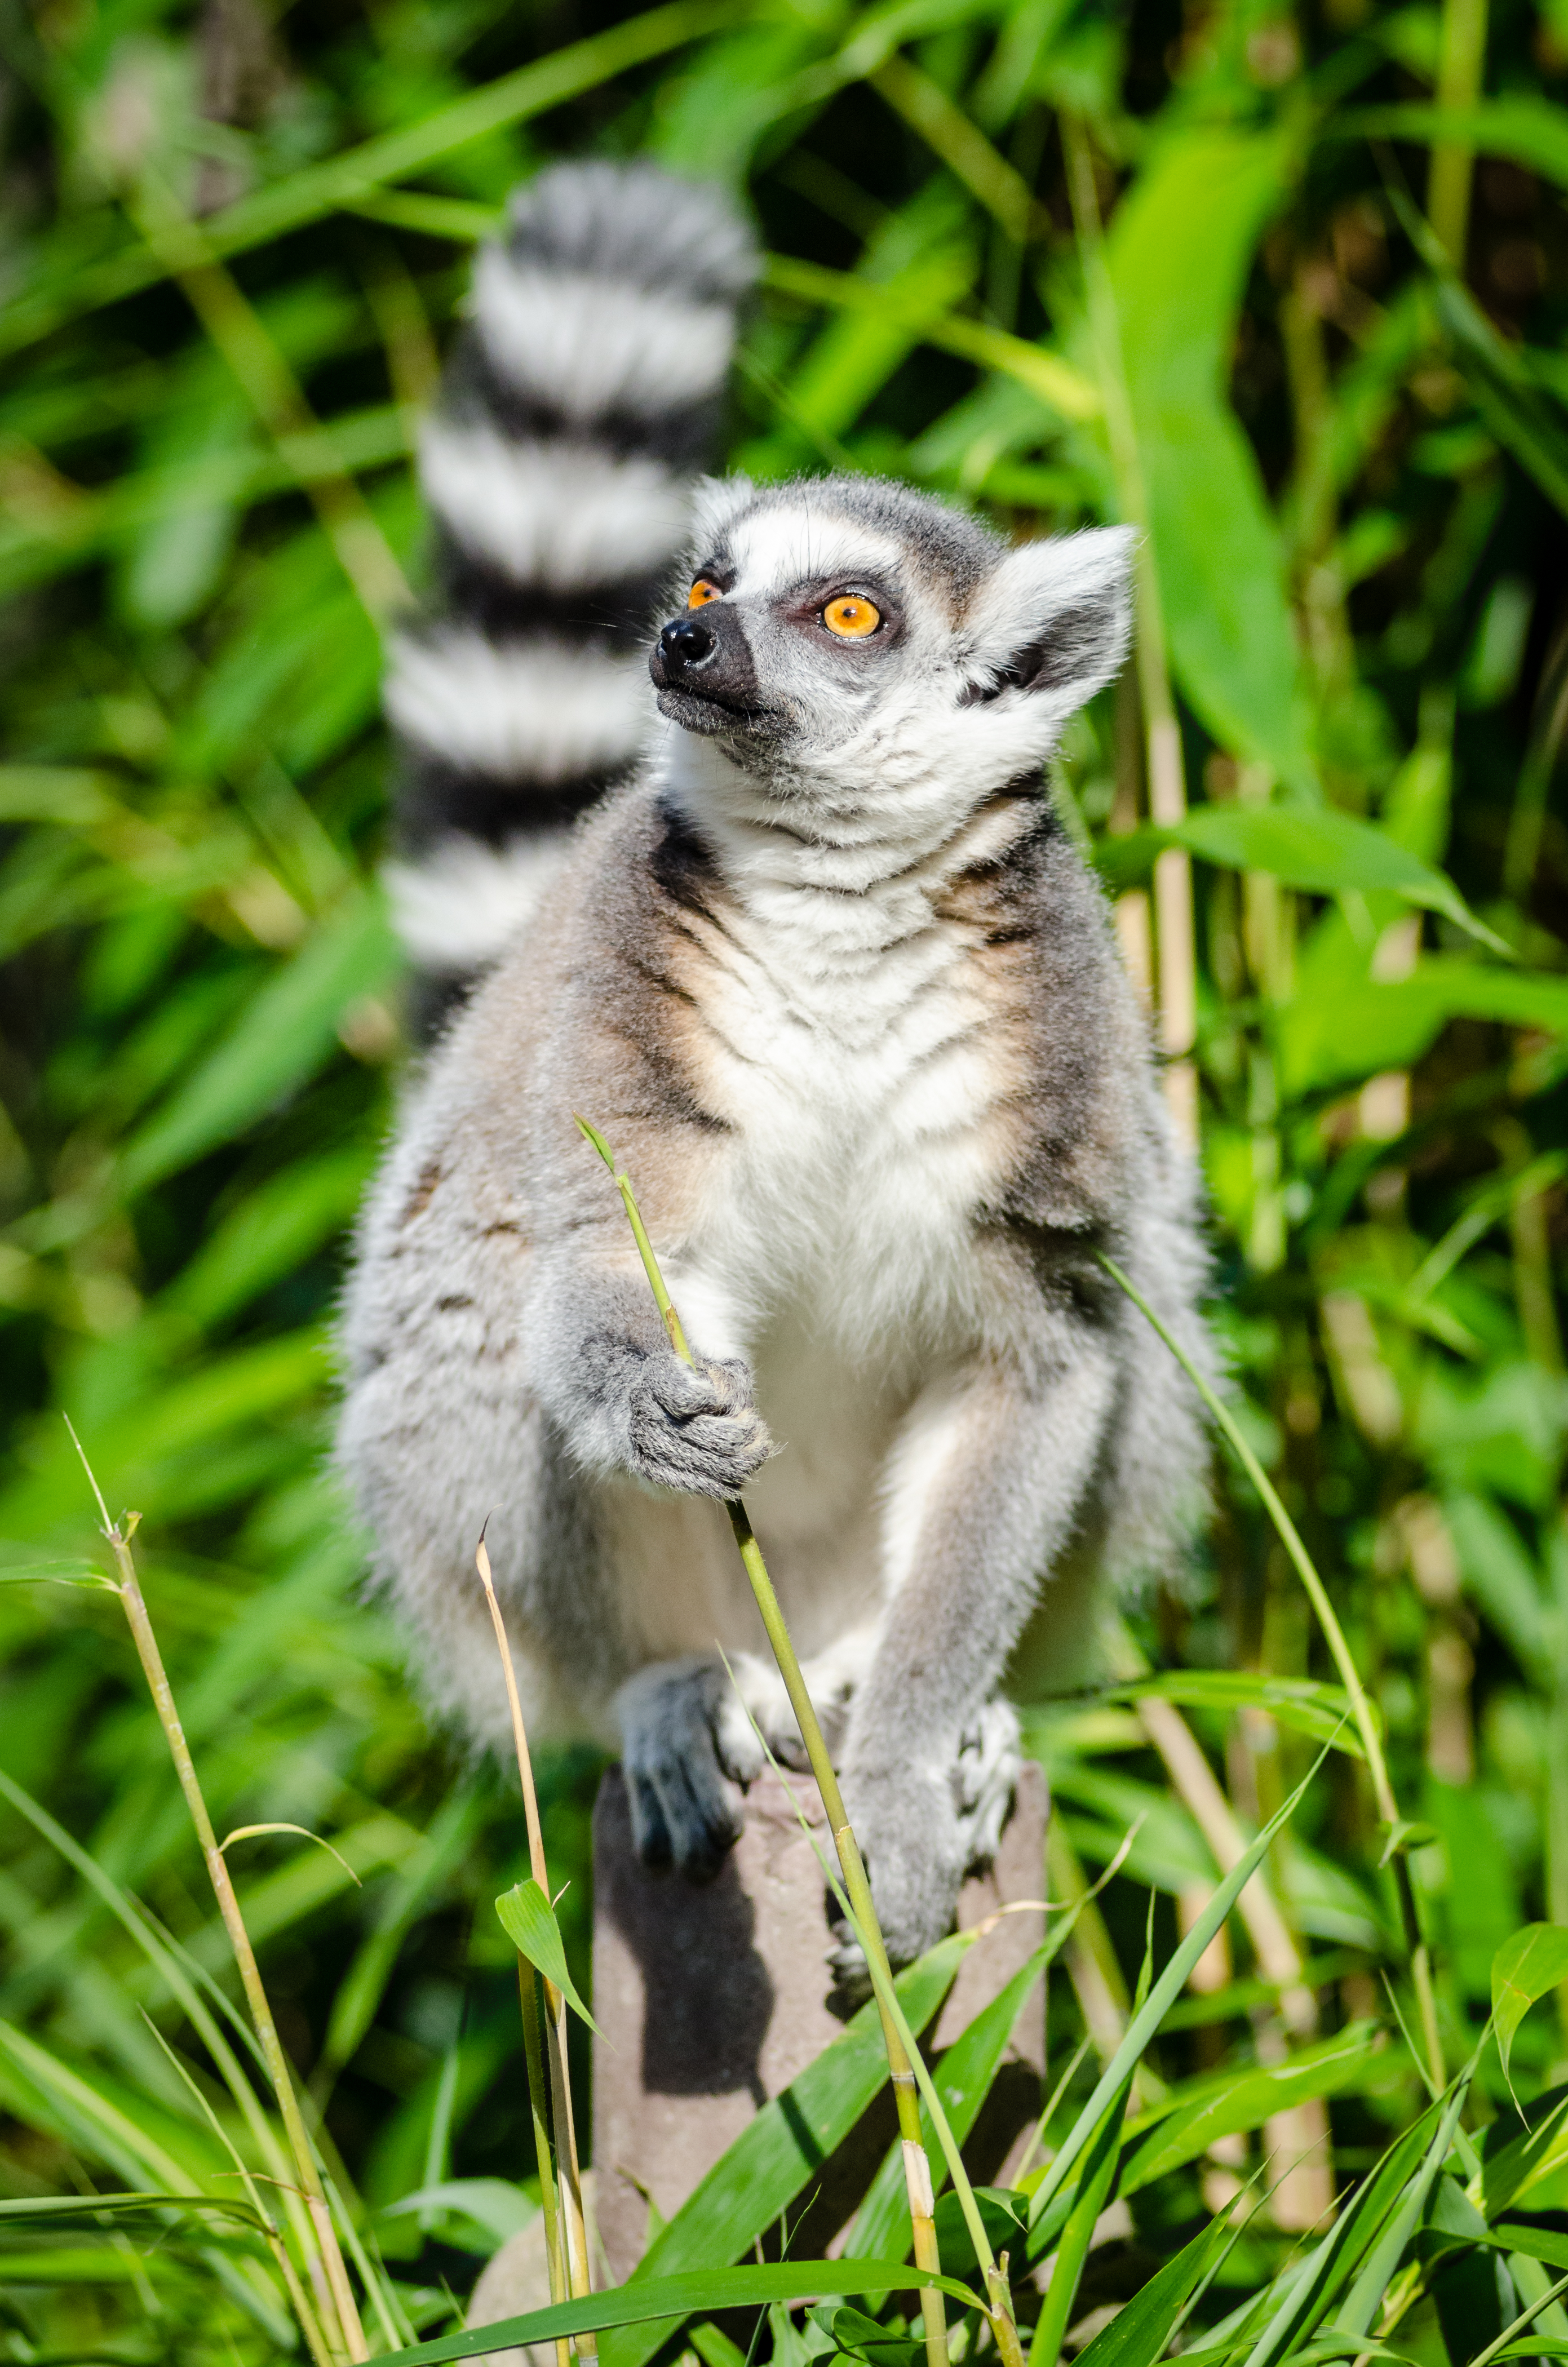
tree, nature, grass, bokeh, ring, feet, animal, cute, wildlife, zoo, fur, mammal, nikon, fauna, primate, eyes, hands, animals, madagascar, vertebrate, tier, fell, augen, baum, adorable, lemur, d7000, niedlich, tailed, catta, katta, tierpart, madagaskar, fuse, gr n, s s, h nde